Tropical Depression 18W (2013)

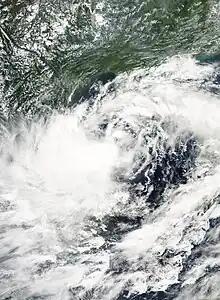
Tropical Depression 18W on September 18

Tropical Depression 18W was a tropical depression that impacted Vietnam, Laos and Thailand during mid September 2013. The system was first noted as a tropical depression on September 16, 2013, while it was located within the South China Sea to the south east of Hanoi in Vietnam. Over the next two days the system gradually developed further, before it was reported by the Vietnamese National Centre for Hydro Meteorological Forecasting that the system had developed into their eighth tropical storm of 2013. However, other meteorological agencies did not report that the system had developed into a tropical storm.